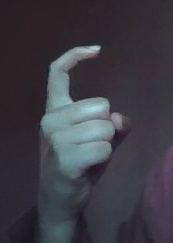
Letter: ra